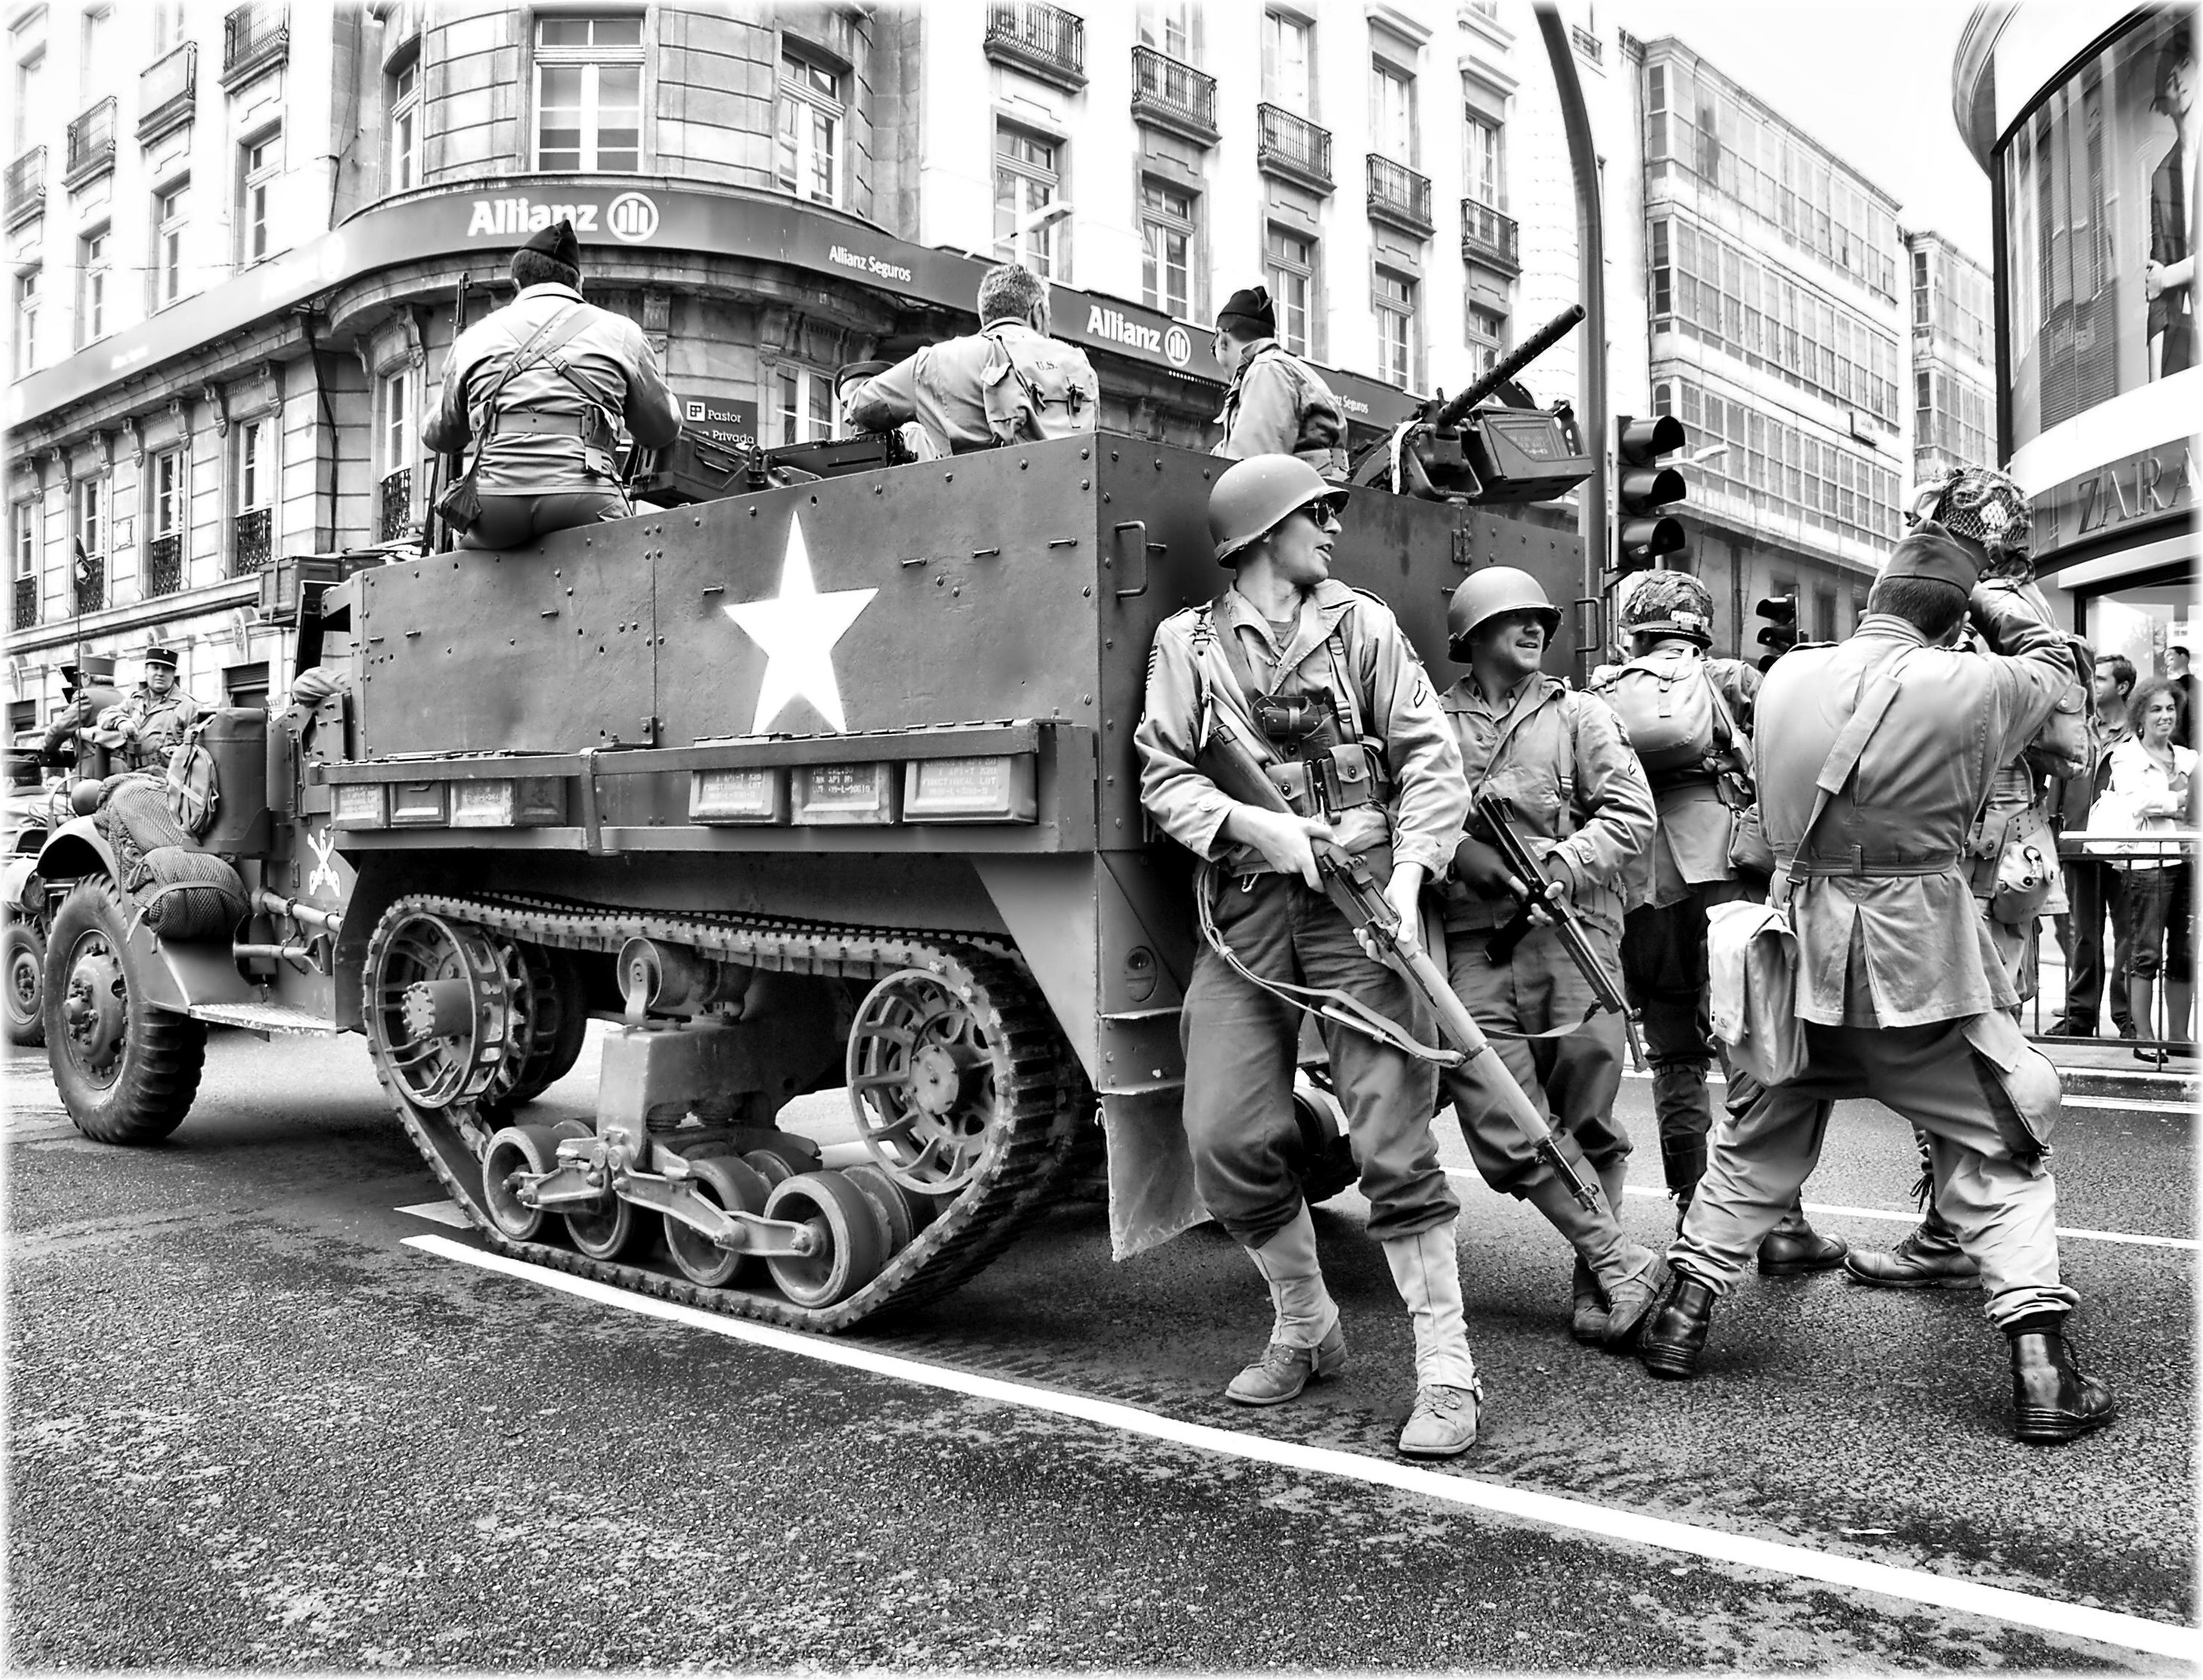
black and white, people, road, street, military, transport, vehicle, monochrome, bw, blancoynegro, bn, recreaccion, gentes, soldados, militares, xentes, lacoruna, acoru a, coru a, ejercitos, monochrome photography